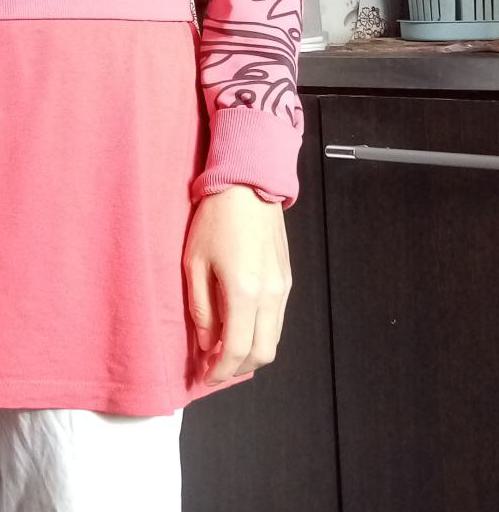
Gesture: no_gesture